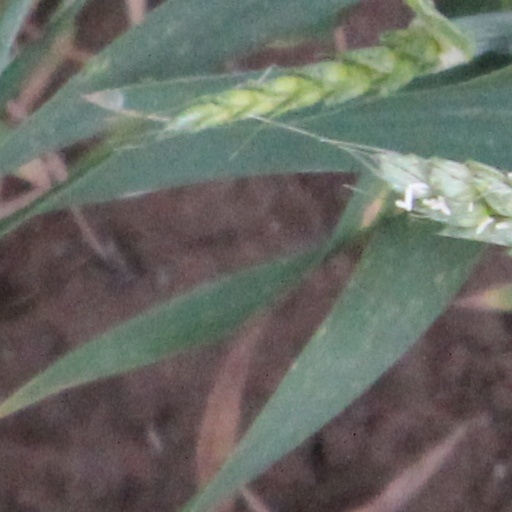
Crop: wheat